List of Chinese Bible translations

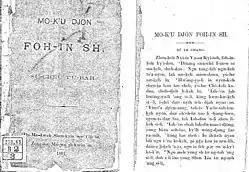
Bible in Soochowese Suzhou dialect Romanised (Gospel of Mark), published by the American Bible Society

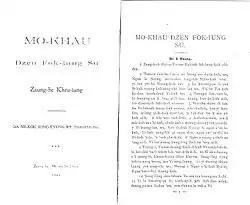
Bible in Shanghainese Romanised (Gospel of Mark), published by the American Bible Society

The following lists translations in the Jian'ou and Jianyang dialects of Northern Min: